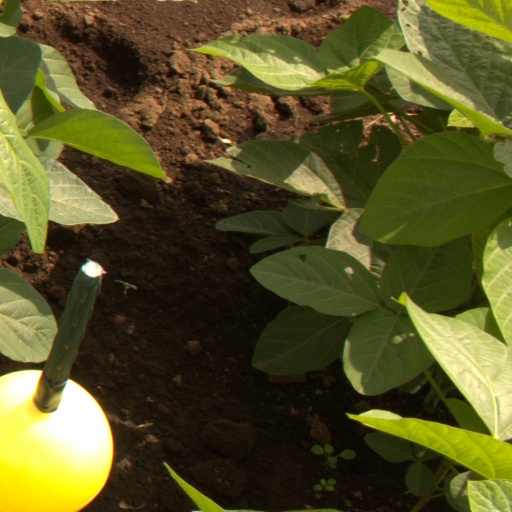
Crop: soybean